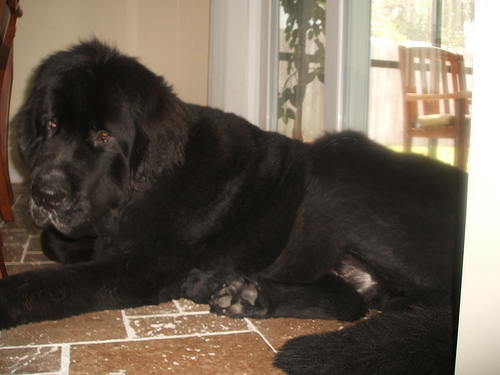
Breed: newfoundland